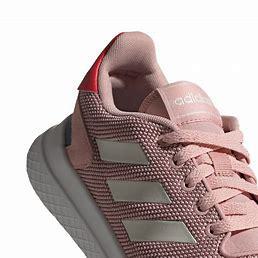
Brand: Adidas
Model: Archivo